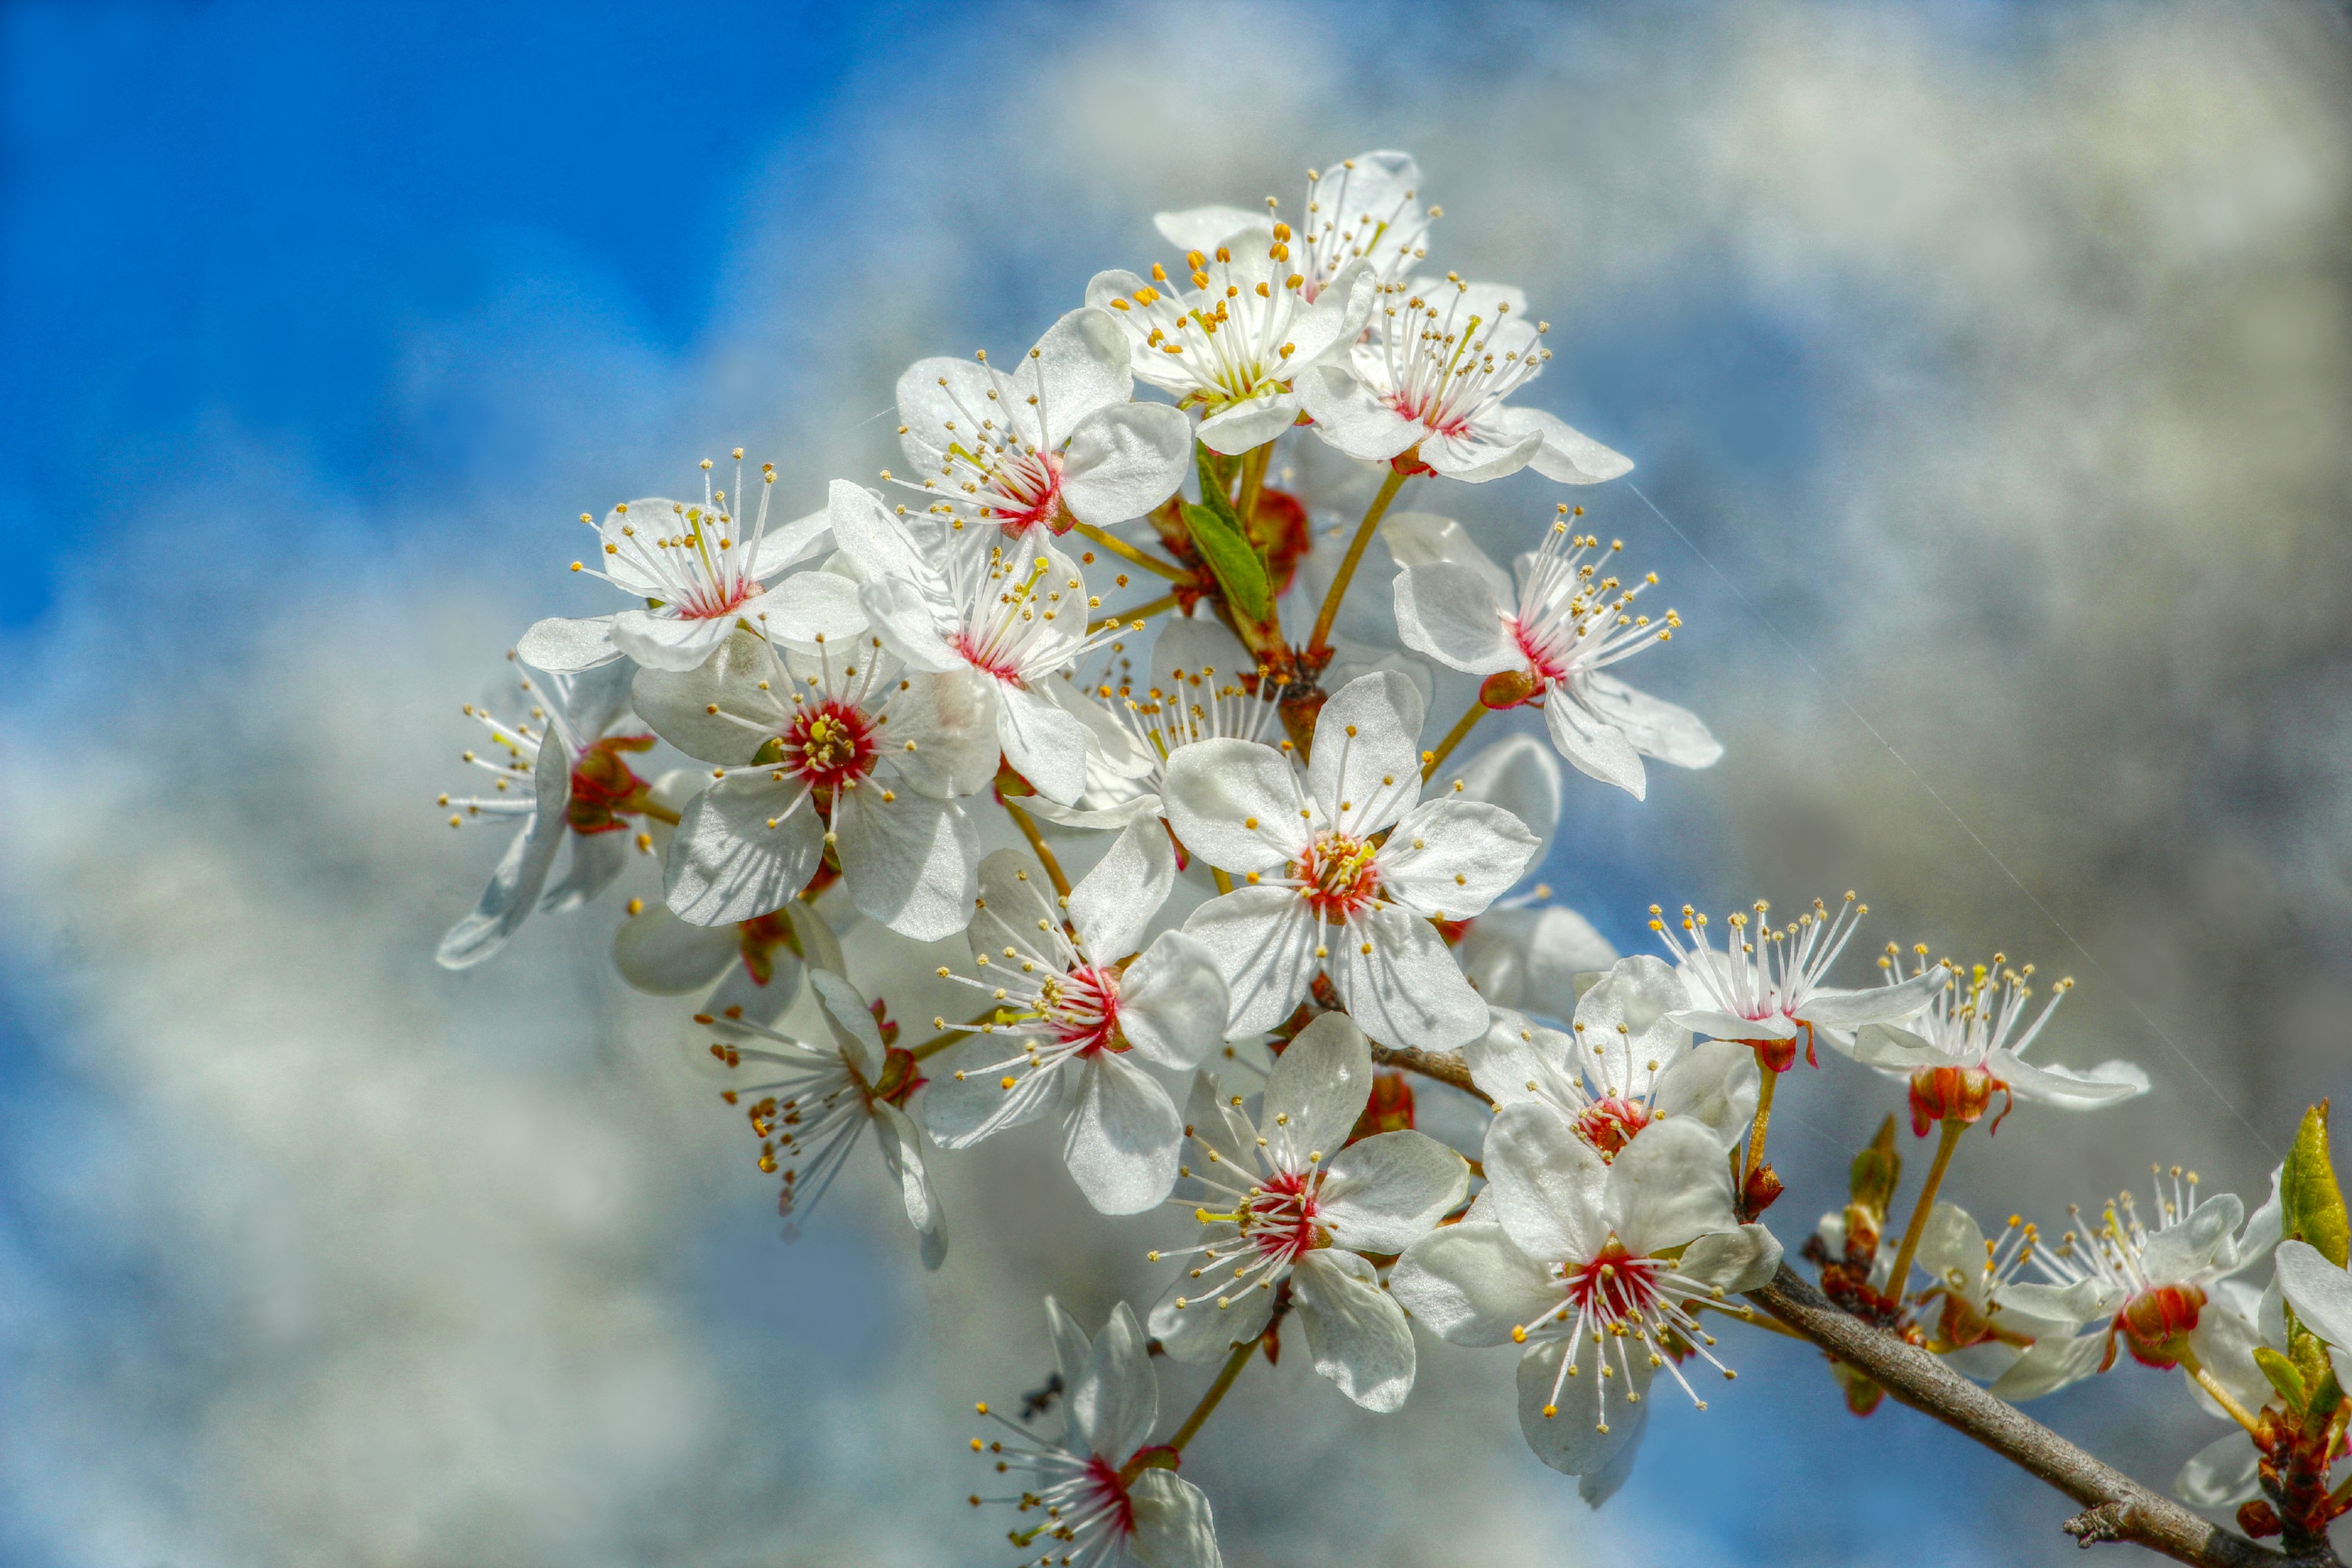
flower, plant, sky, petal, twig, tree, cloud, blossom, flowering plant, close up, natural landscape, pollen, terrestrial plant, macro photography, plant stem, subshrub, prunus, spring, wildflower, Pedicel, cherry blossom